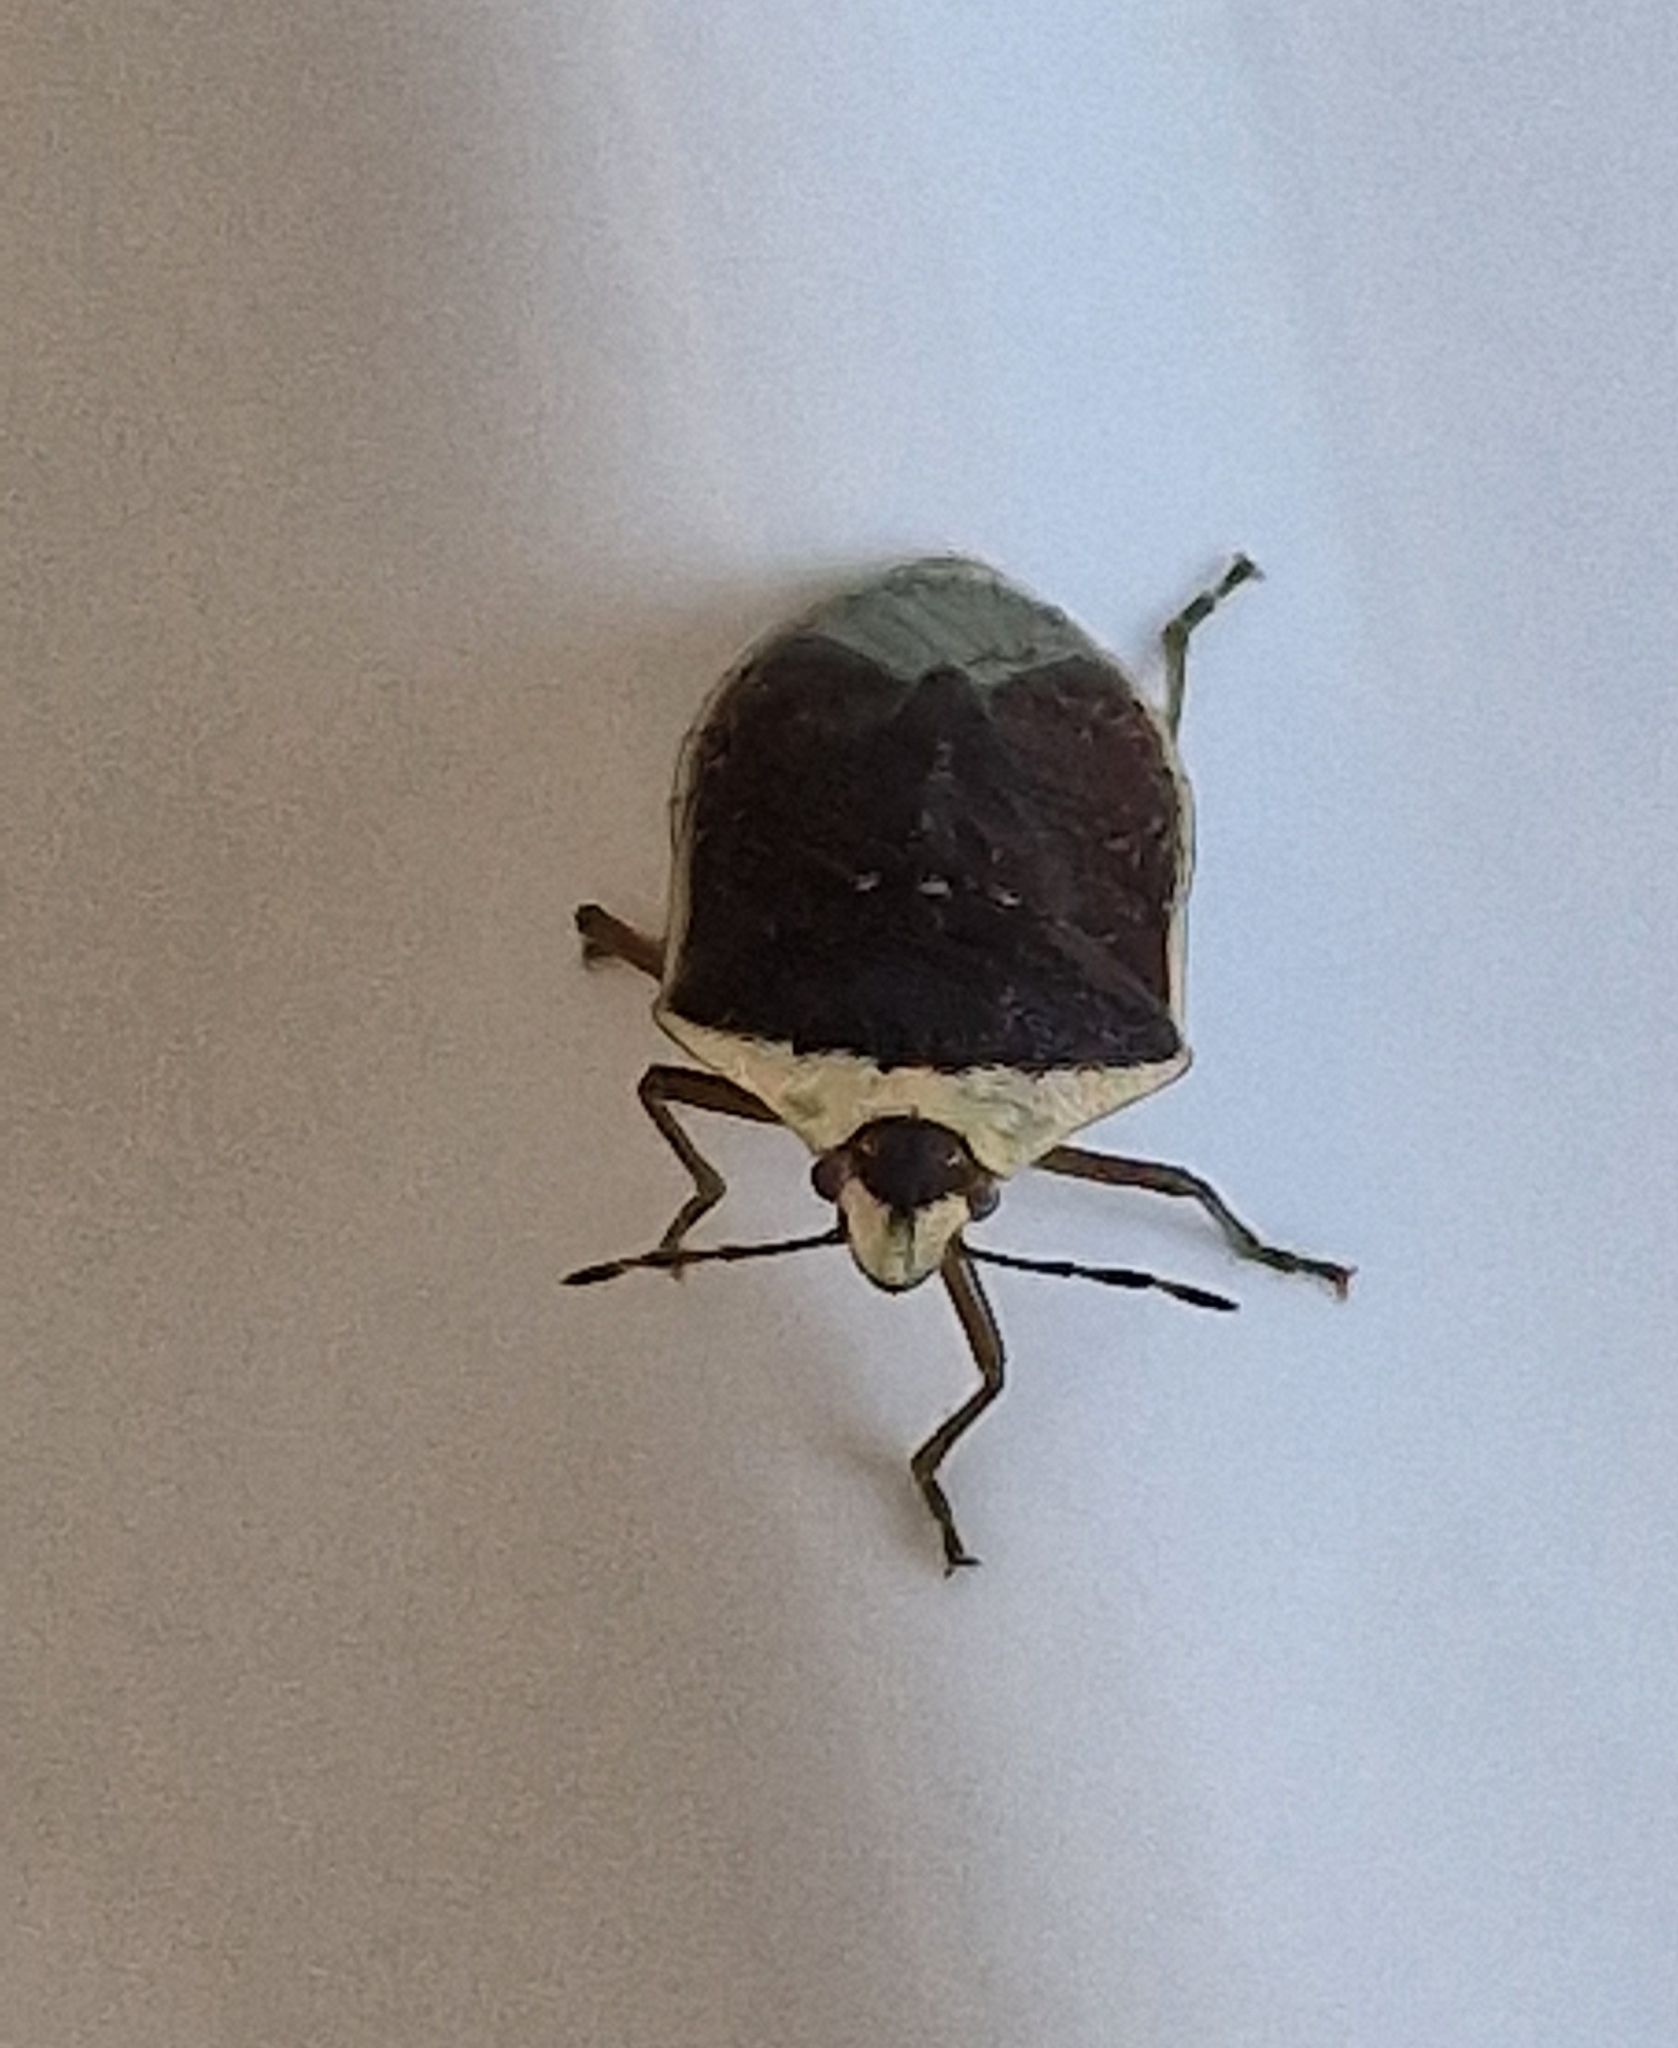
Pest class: stink_bug